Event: Nepal Earthquake
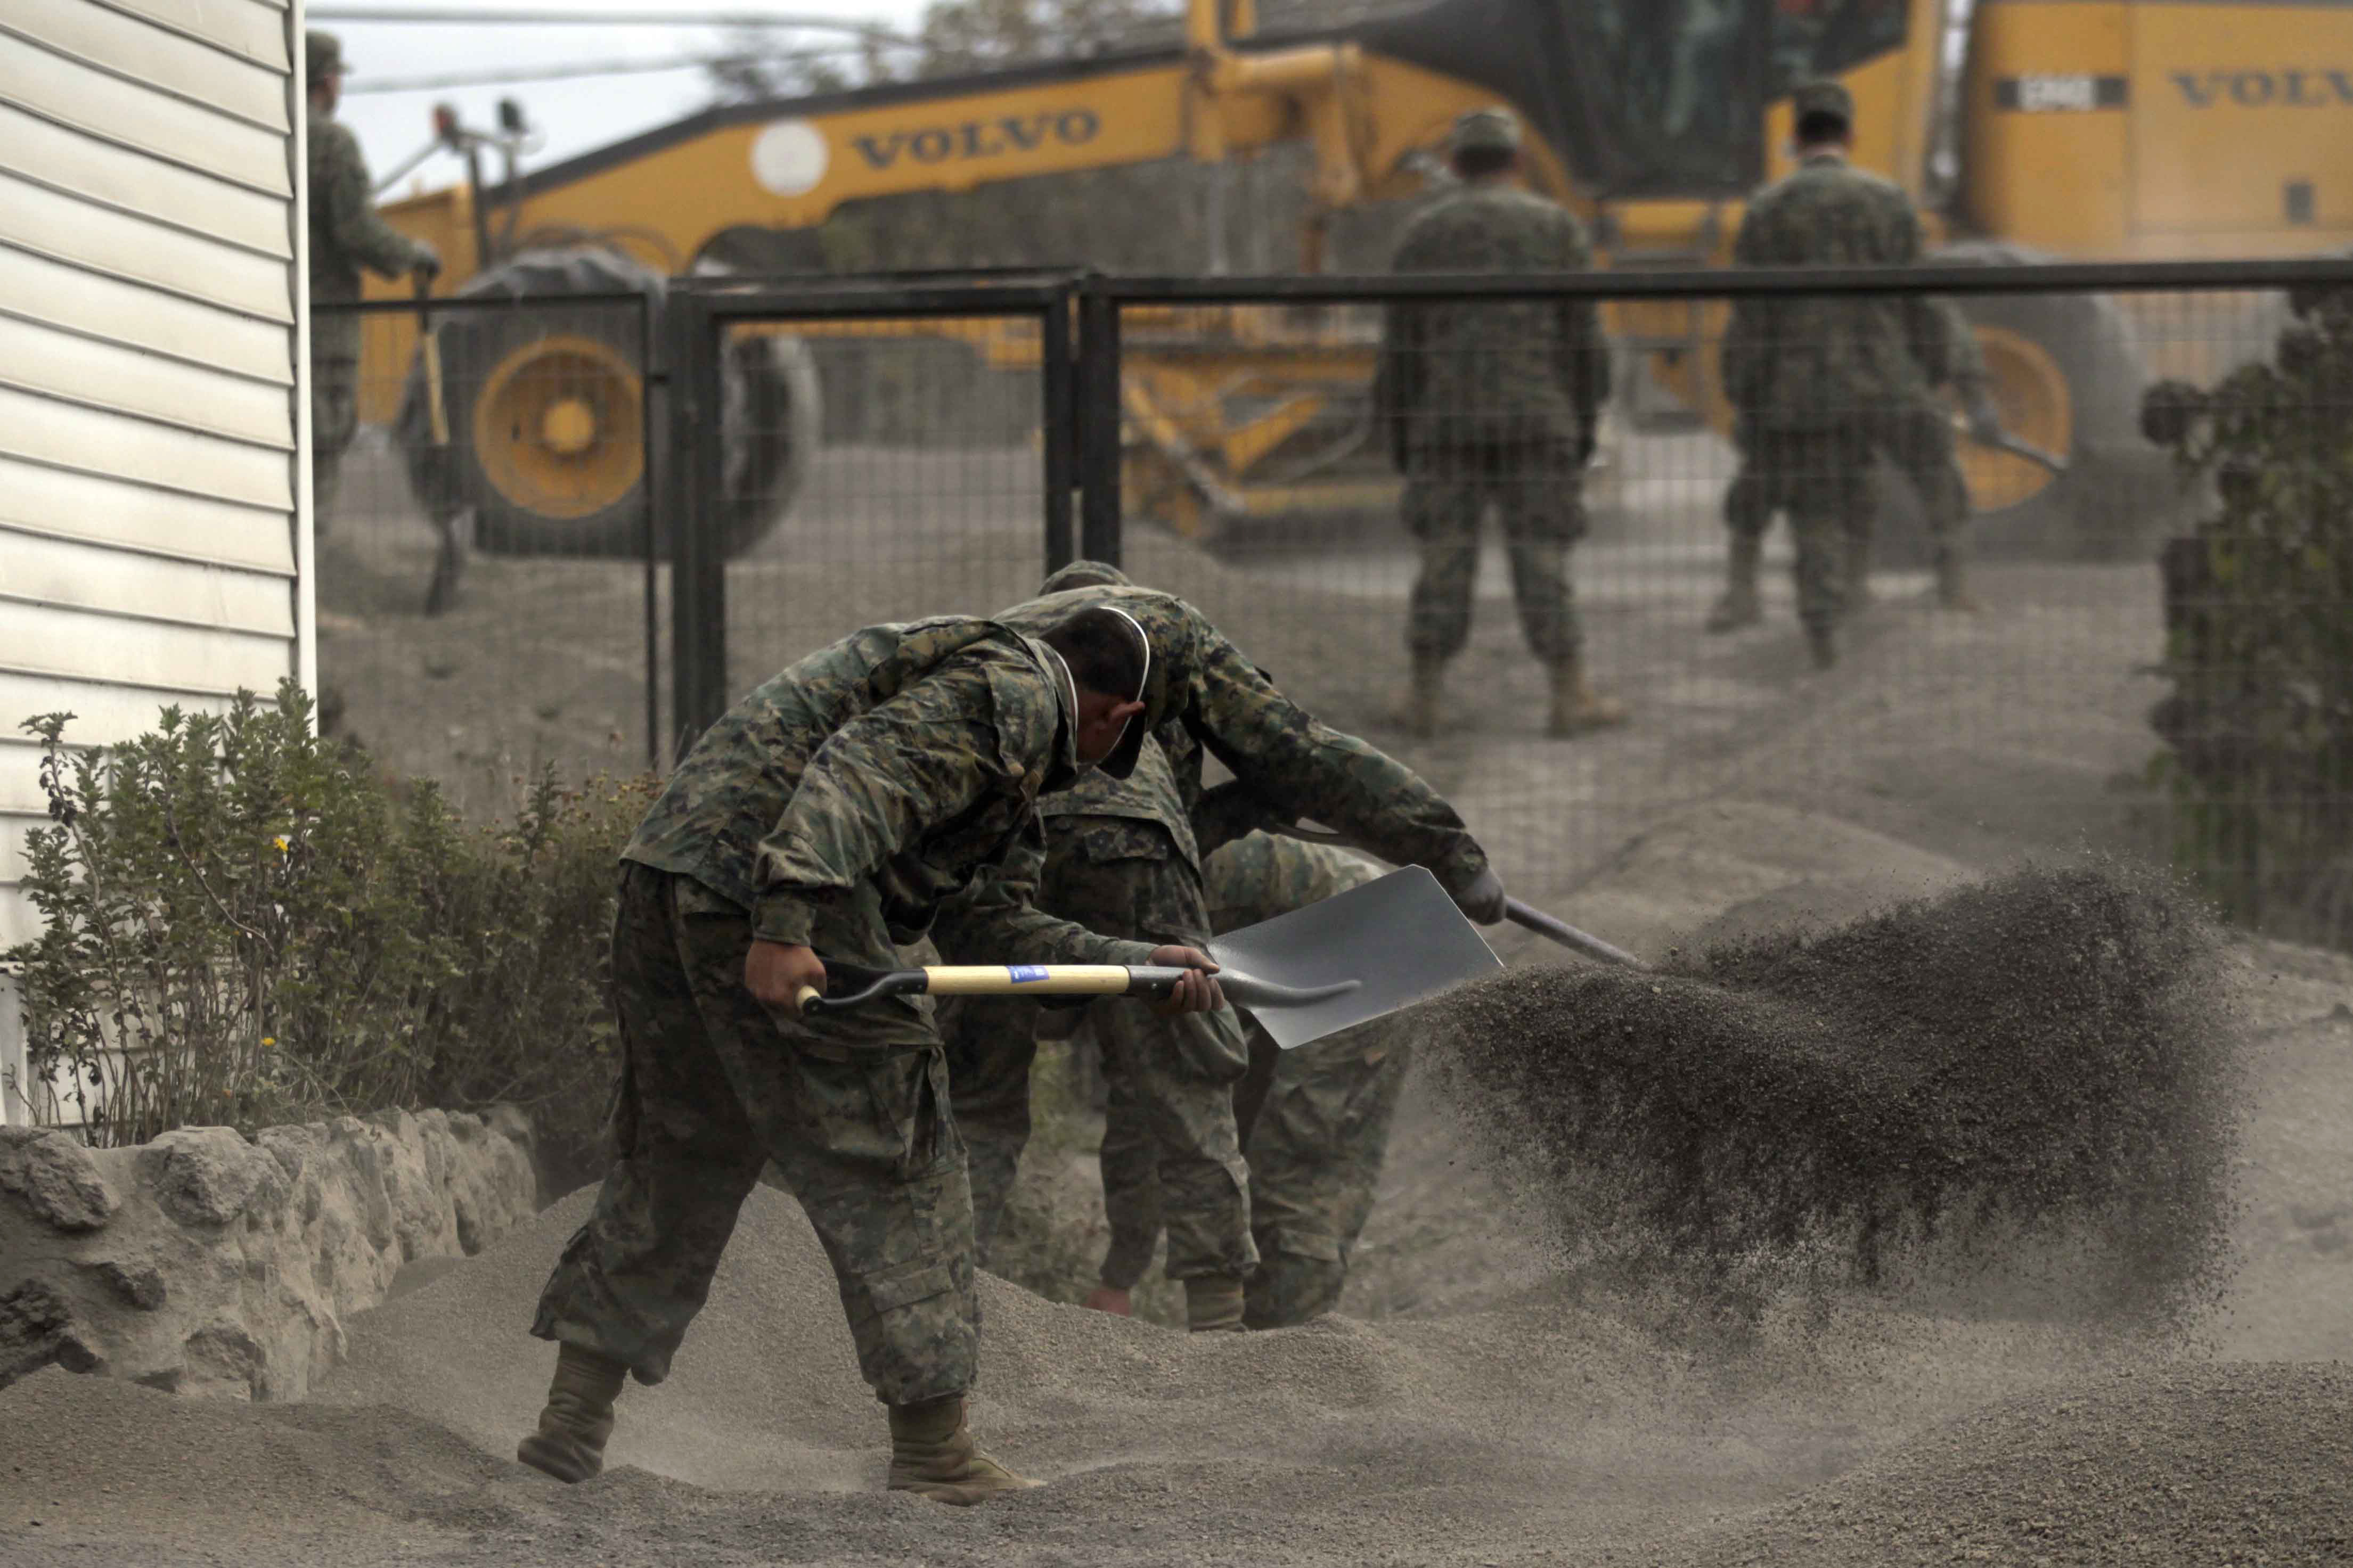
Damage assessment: damage